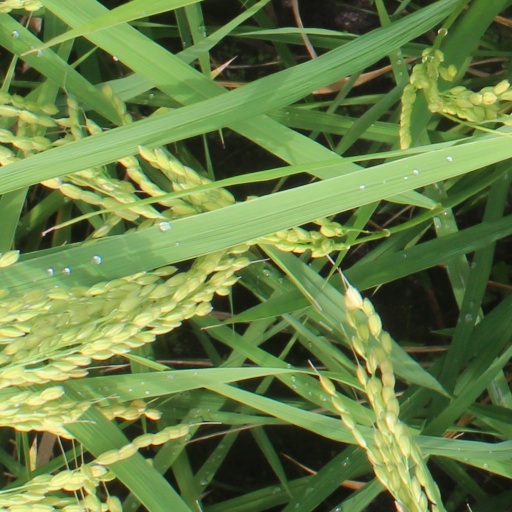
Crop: rice